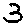
Label: 3